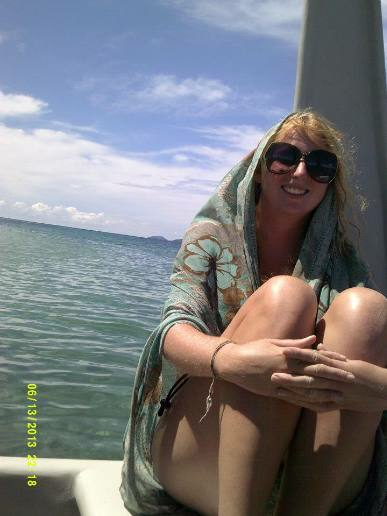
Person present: Yes